Pyrénées-Atlantiques's 1st constituency

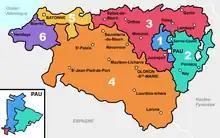
Pyrénées-Atlantiques in France

The 1st constituency of the Pyrénées-Atlantique is a French legislative constituency in the Pyrénées-Atlantiques "département". Like the other 576 French constituencies, it elects one MP using the two-round system, with a run-off if no candidate receives over 50% of the vote in the first round.